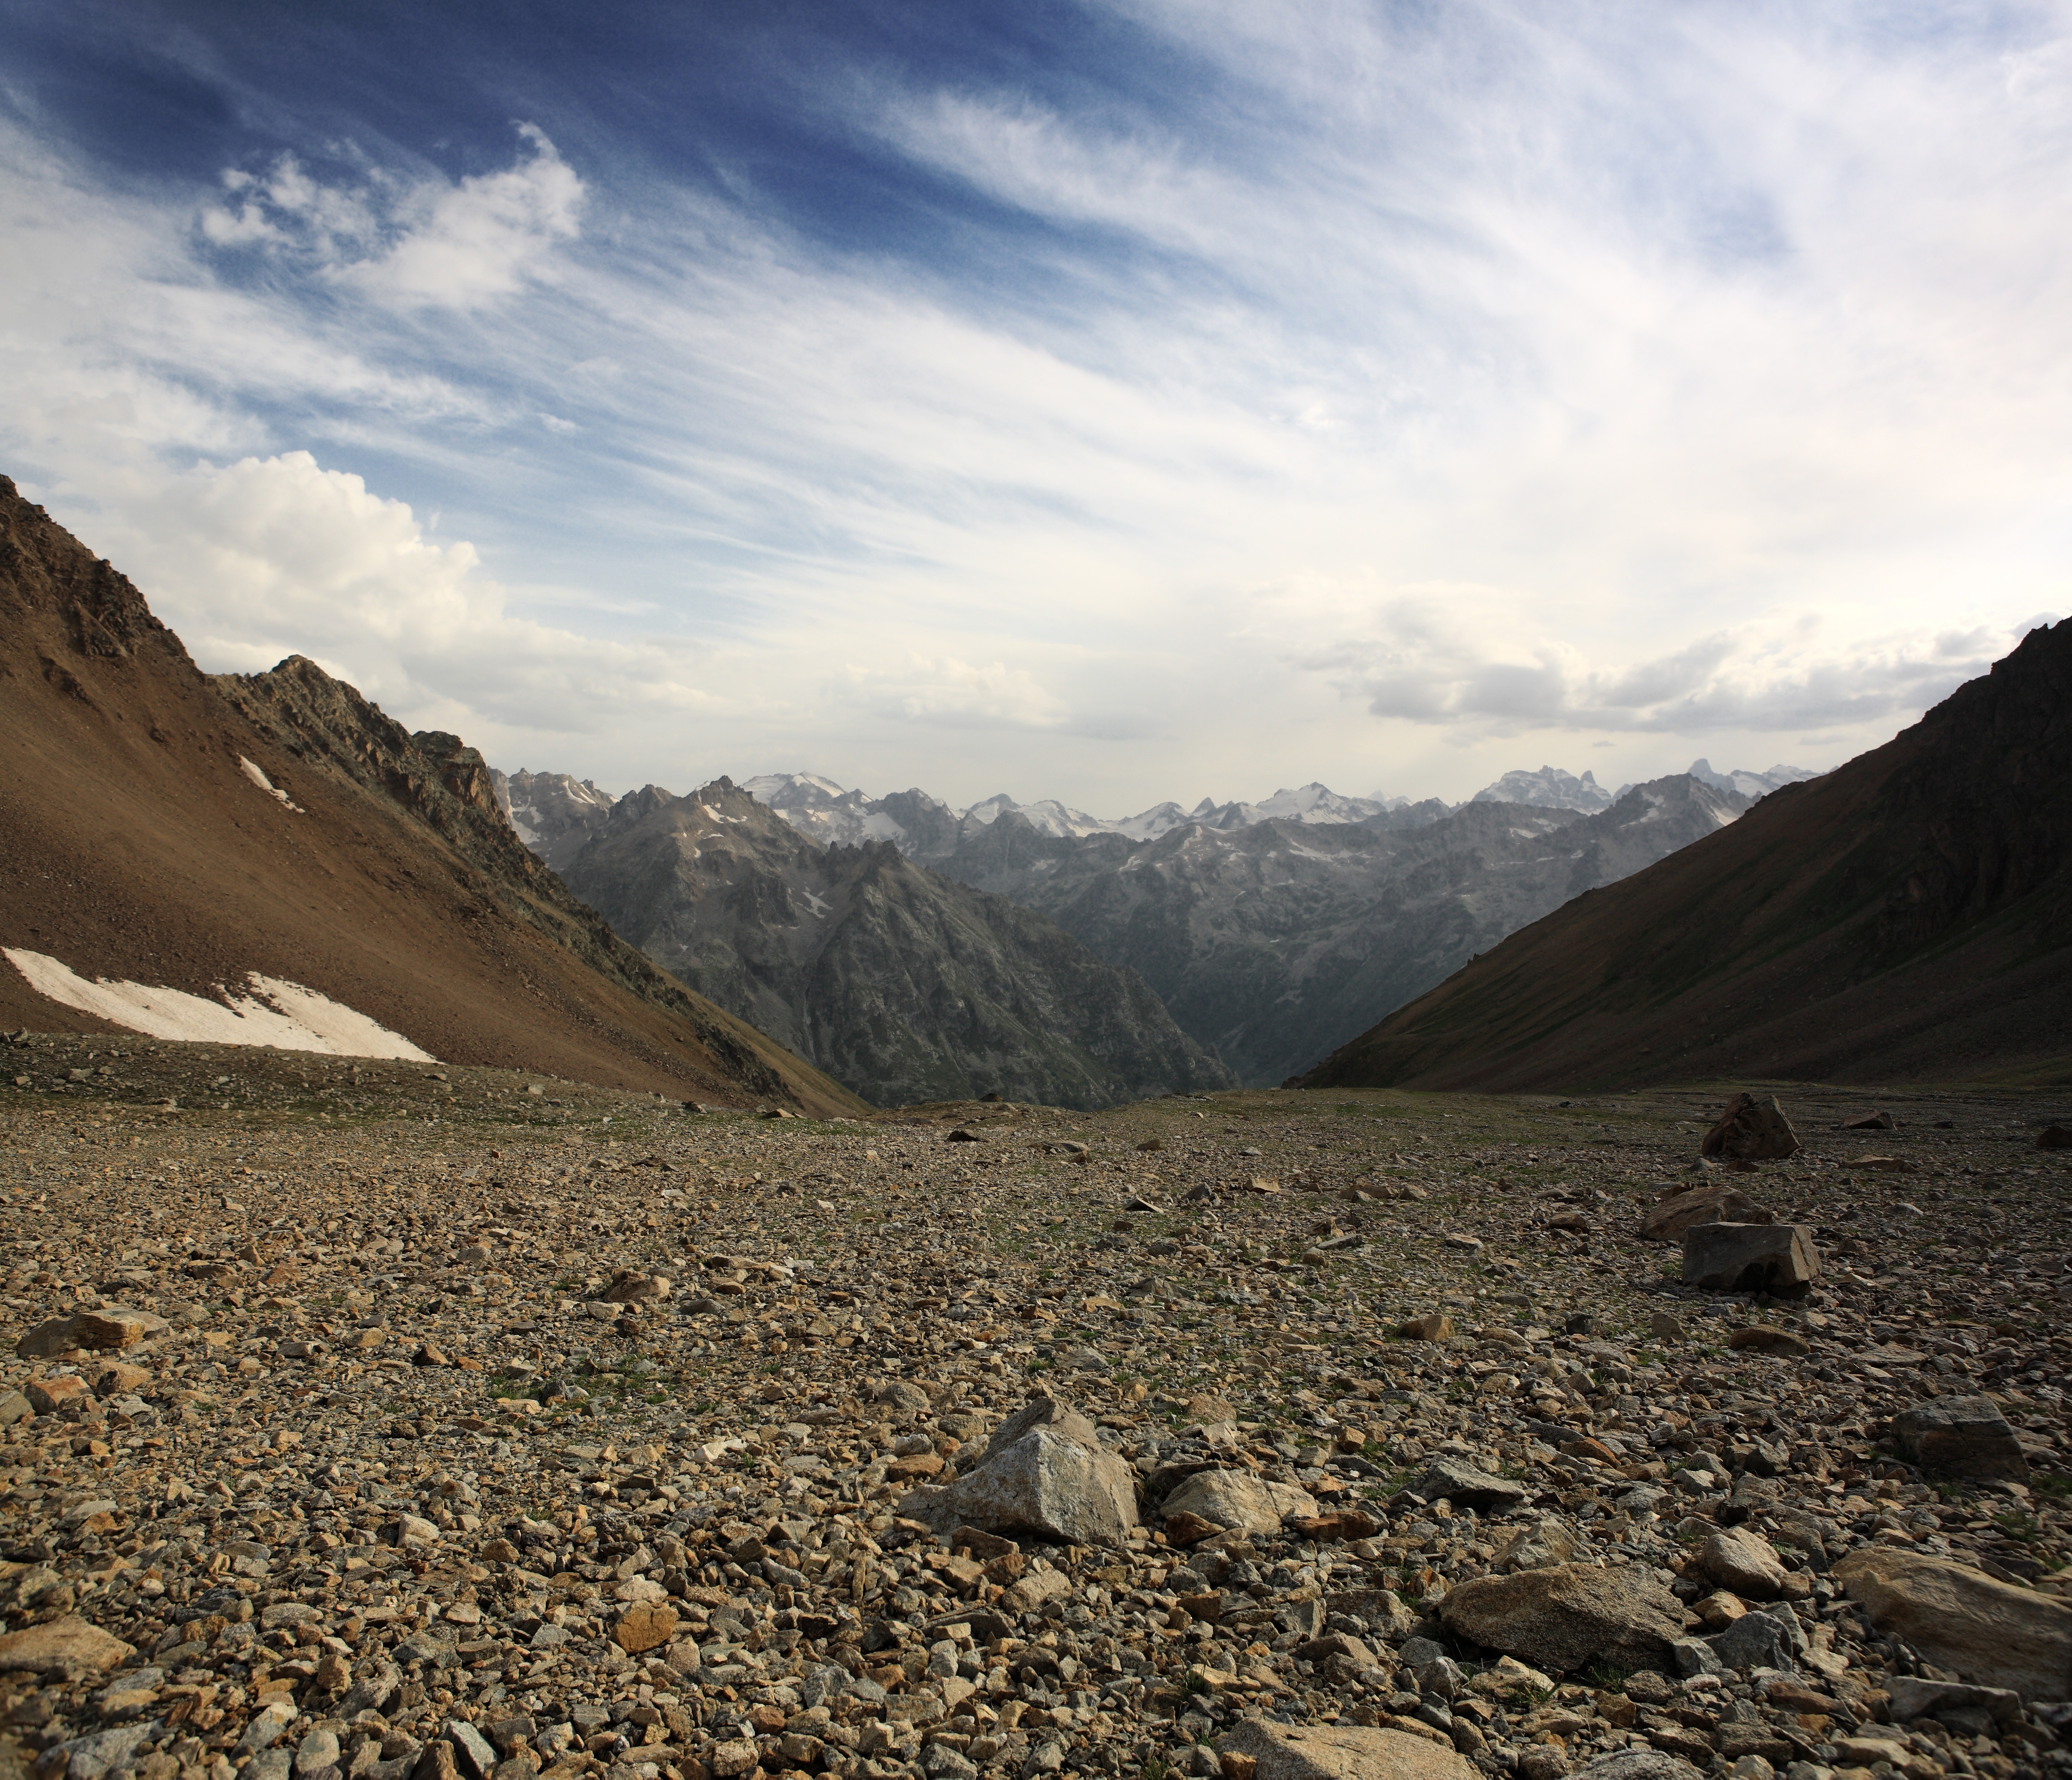
landscape, sea, nature, rock, wilderness, walking, mountain, cloud, hill, lake, valley, mountain range, climbing, ridge, height, clouds, geology, mountains, badlands, plateau, fell, loch, wadi, landform, kabardino balkaria, mountain pass, elbrus, elbrus region, geographical feature, mountainous landforms